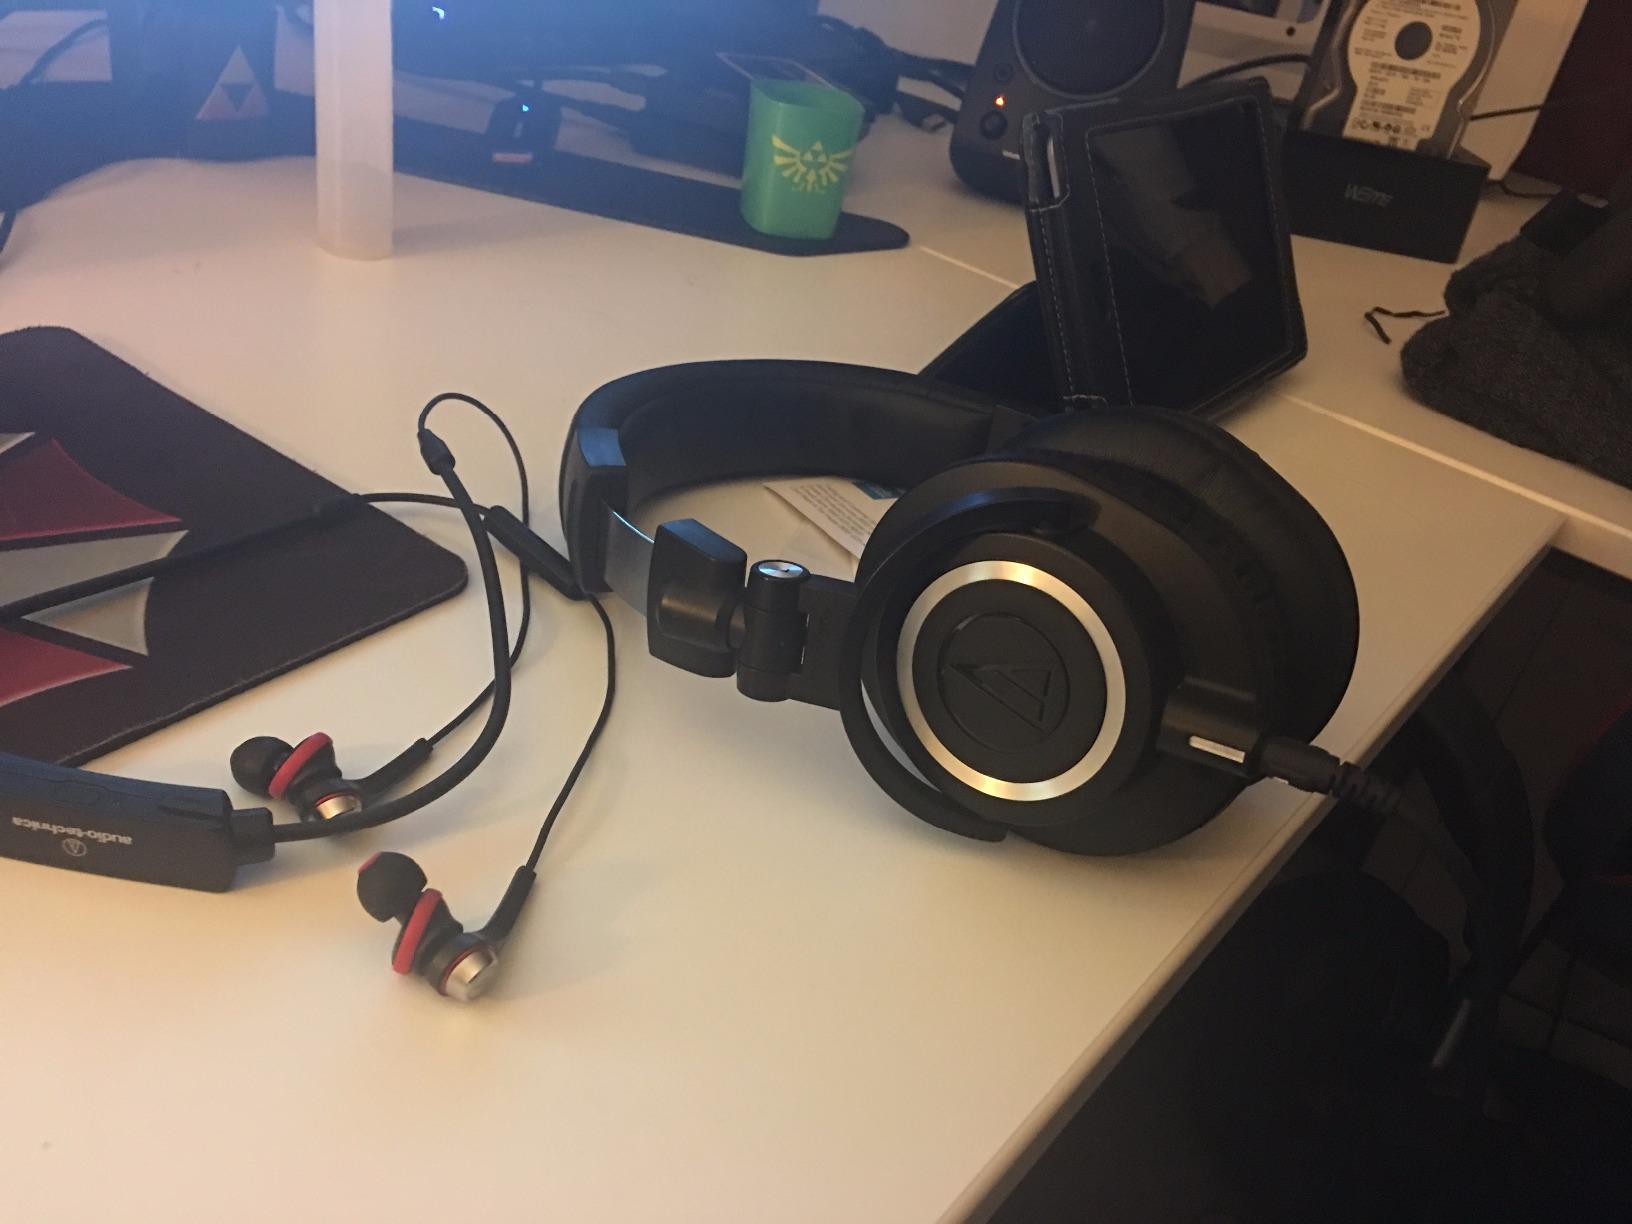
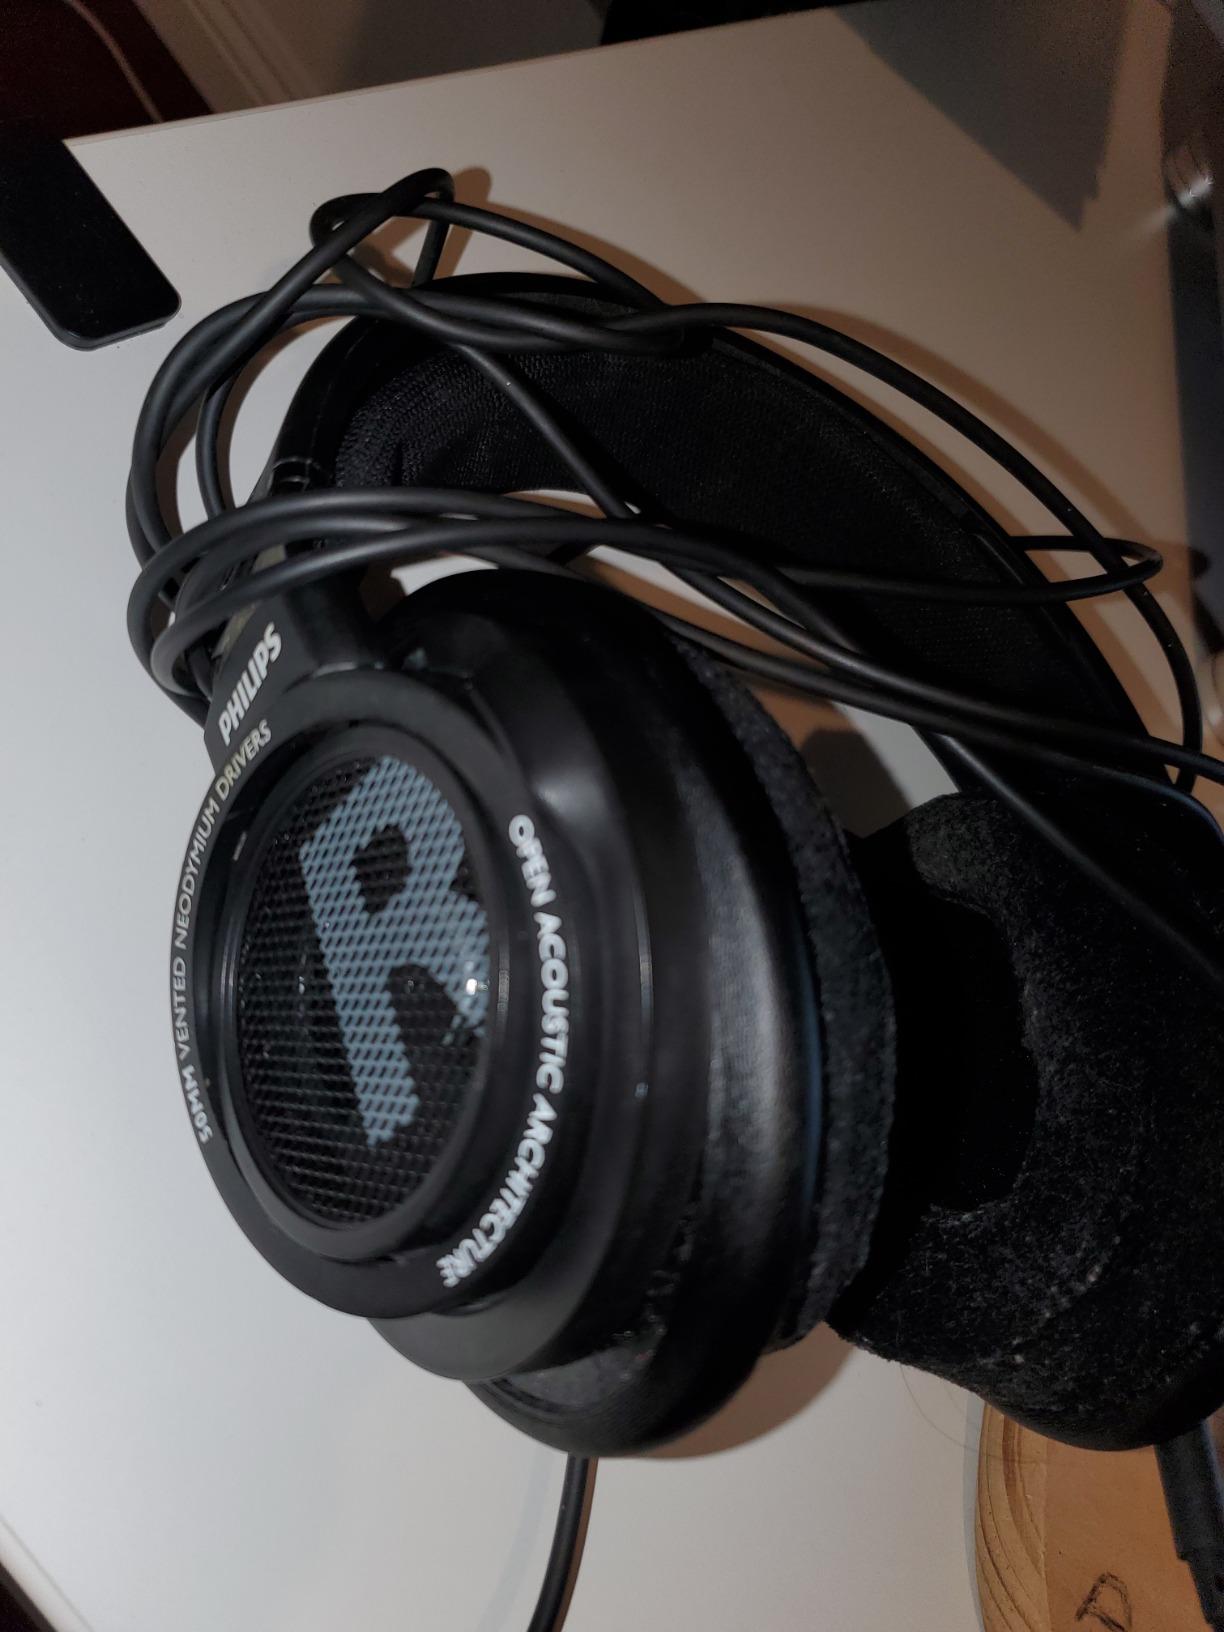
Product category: headphones
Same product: no